Grace Vanderbilt

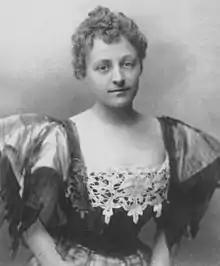

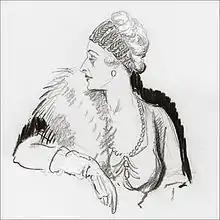
Vanderbilt in 1936 by Porter Woodruff

Grace Graham Vanderbilt ( Wilson; September 3, 1870 – January 7, 1953) was an American socialite. She was the wife of Cornelius Vanderbilt III. She was one of the last Vanderbilts to live the luxurious life of the "head of society" that her predecessors such as Alice and Alva Vanderbilt enjoyed.